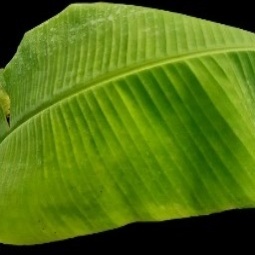
Label: Healthy